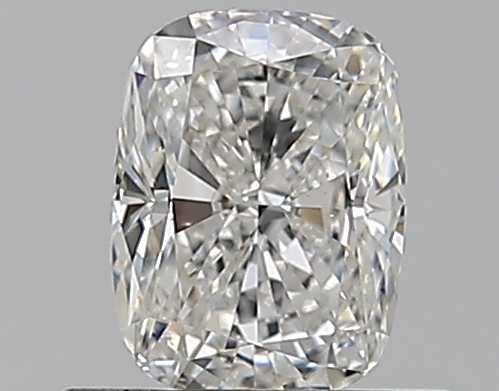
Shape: cushion
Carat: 0.7
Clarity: VS2
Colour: G
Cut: VG
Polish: EX
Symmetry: EX
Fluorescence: N
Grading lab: GIA
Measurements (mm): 5.88 x 4.4 x 3.14